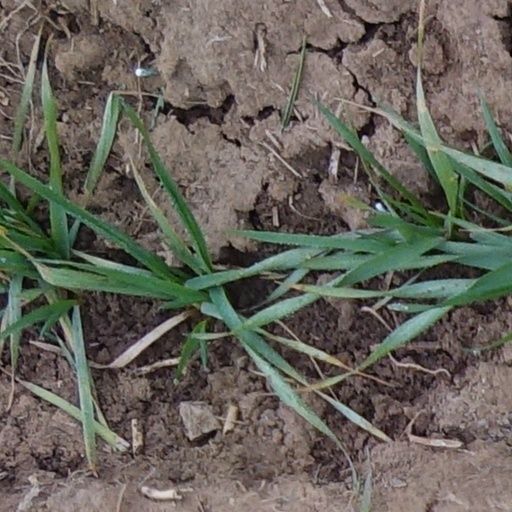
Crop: wheat